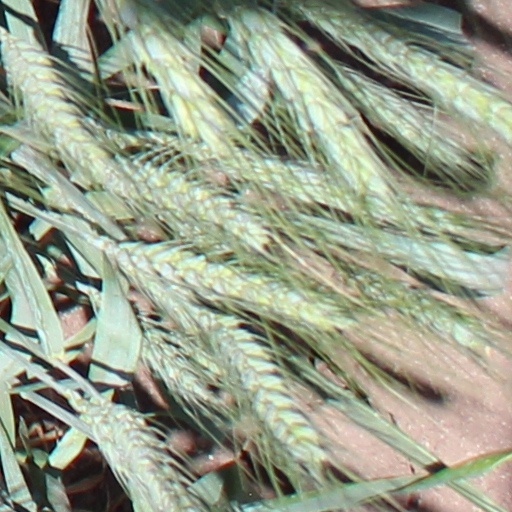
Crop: wheat